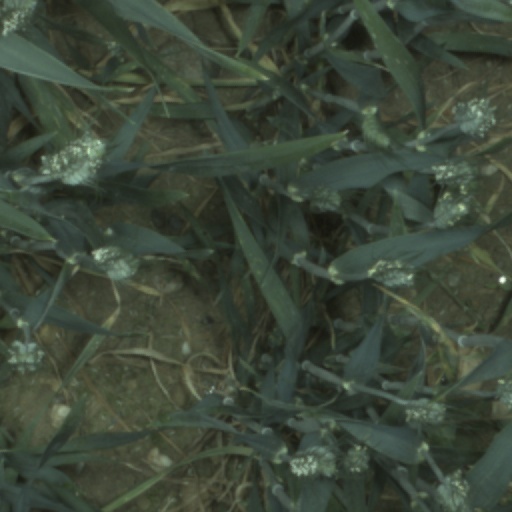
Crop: wheat